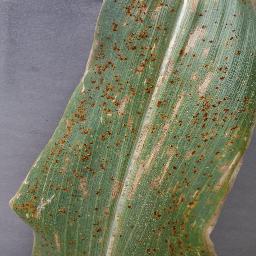
Label: Corn_(Maize)___Gray_Leaf_Spot_(Cercospora)